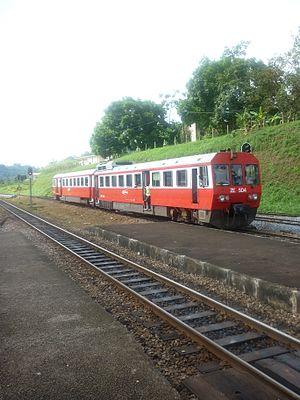
Camrail exploite le réseau ferroviaire du Cameroun, depuis le 1ᵉʳ avril 1999, dans le cadre d'un contrat de concession signé avec l’État du Cameroun. Son actionnaire de référence est Bolloré Africa Logistics.
Mom est un village camerounais. Le village se situe en région Bassa et dépend de la commune de Makak, dans le département du Nyong-et-Kéllé. Le village s'étend sur une superficie de dizaines de kilomètres et constitue à travers sa superficie l'un des plus vastes villages de la commune. Le village est traversé par un chemin de fer construit durant l'époque coloniale dans les années 1930, le Transcamerounais. La main d’œuvre durant les travaux de construction de cette voie ferrée est essentiellement composée des autochtones du peuple Bassa. Ces travaux forcés étaient favorisée par les Allemands qui étaient la puissance colonisatrice. Cette région du centre du Cameroun était aussi le siège des leaders indépendantistes nationaux en général et de celui qui incarne alors ce mouvement : Ruben Um Nyobe. L'une des conséquences de ce désenclavement est la scission du village en deux communautés « Mom I » qui est le siège initial et historique et « Mom II » donc le siège gravite autour de la gare ferroviaire.